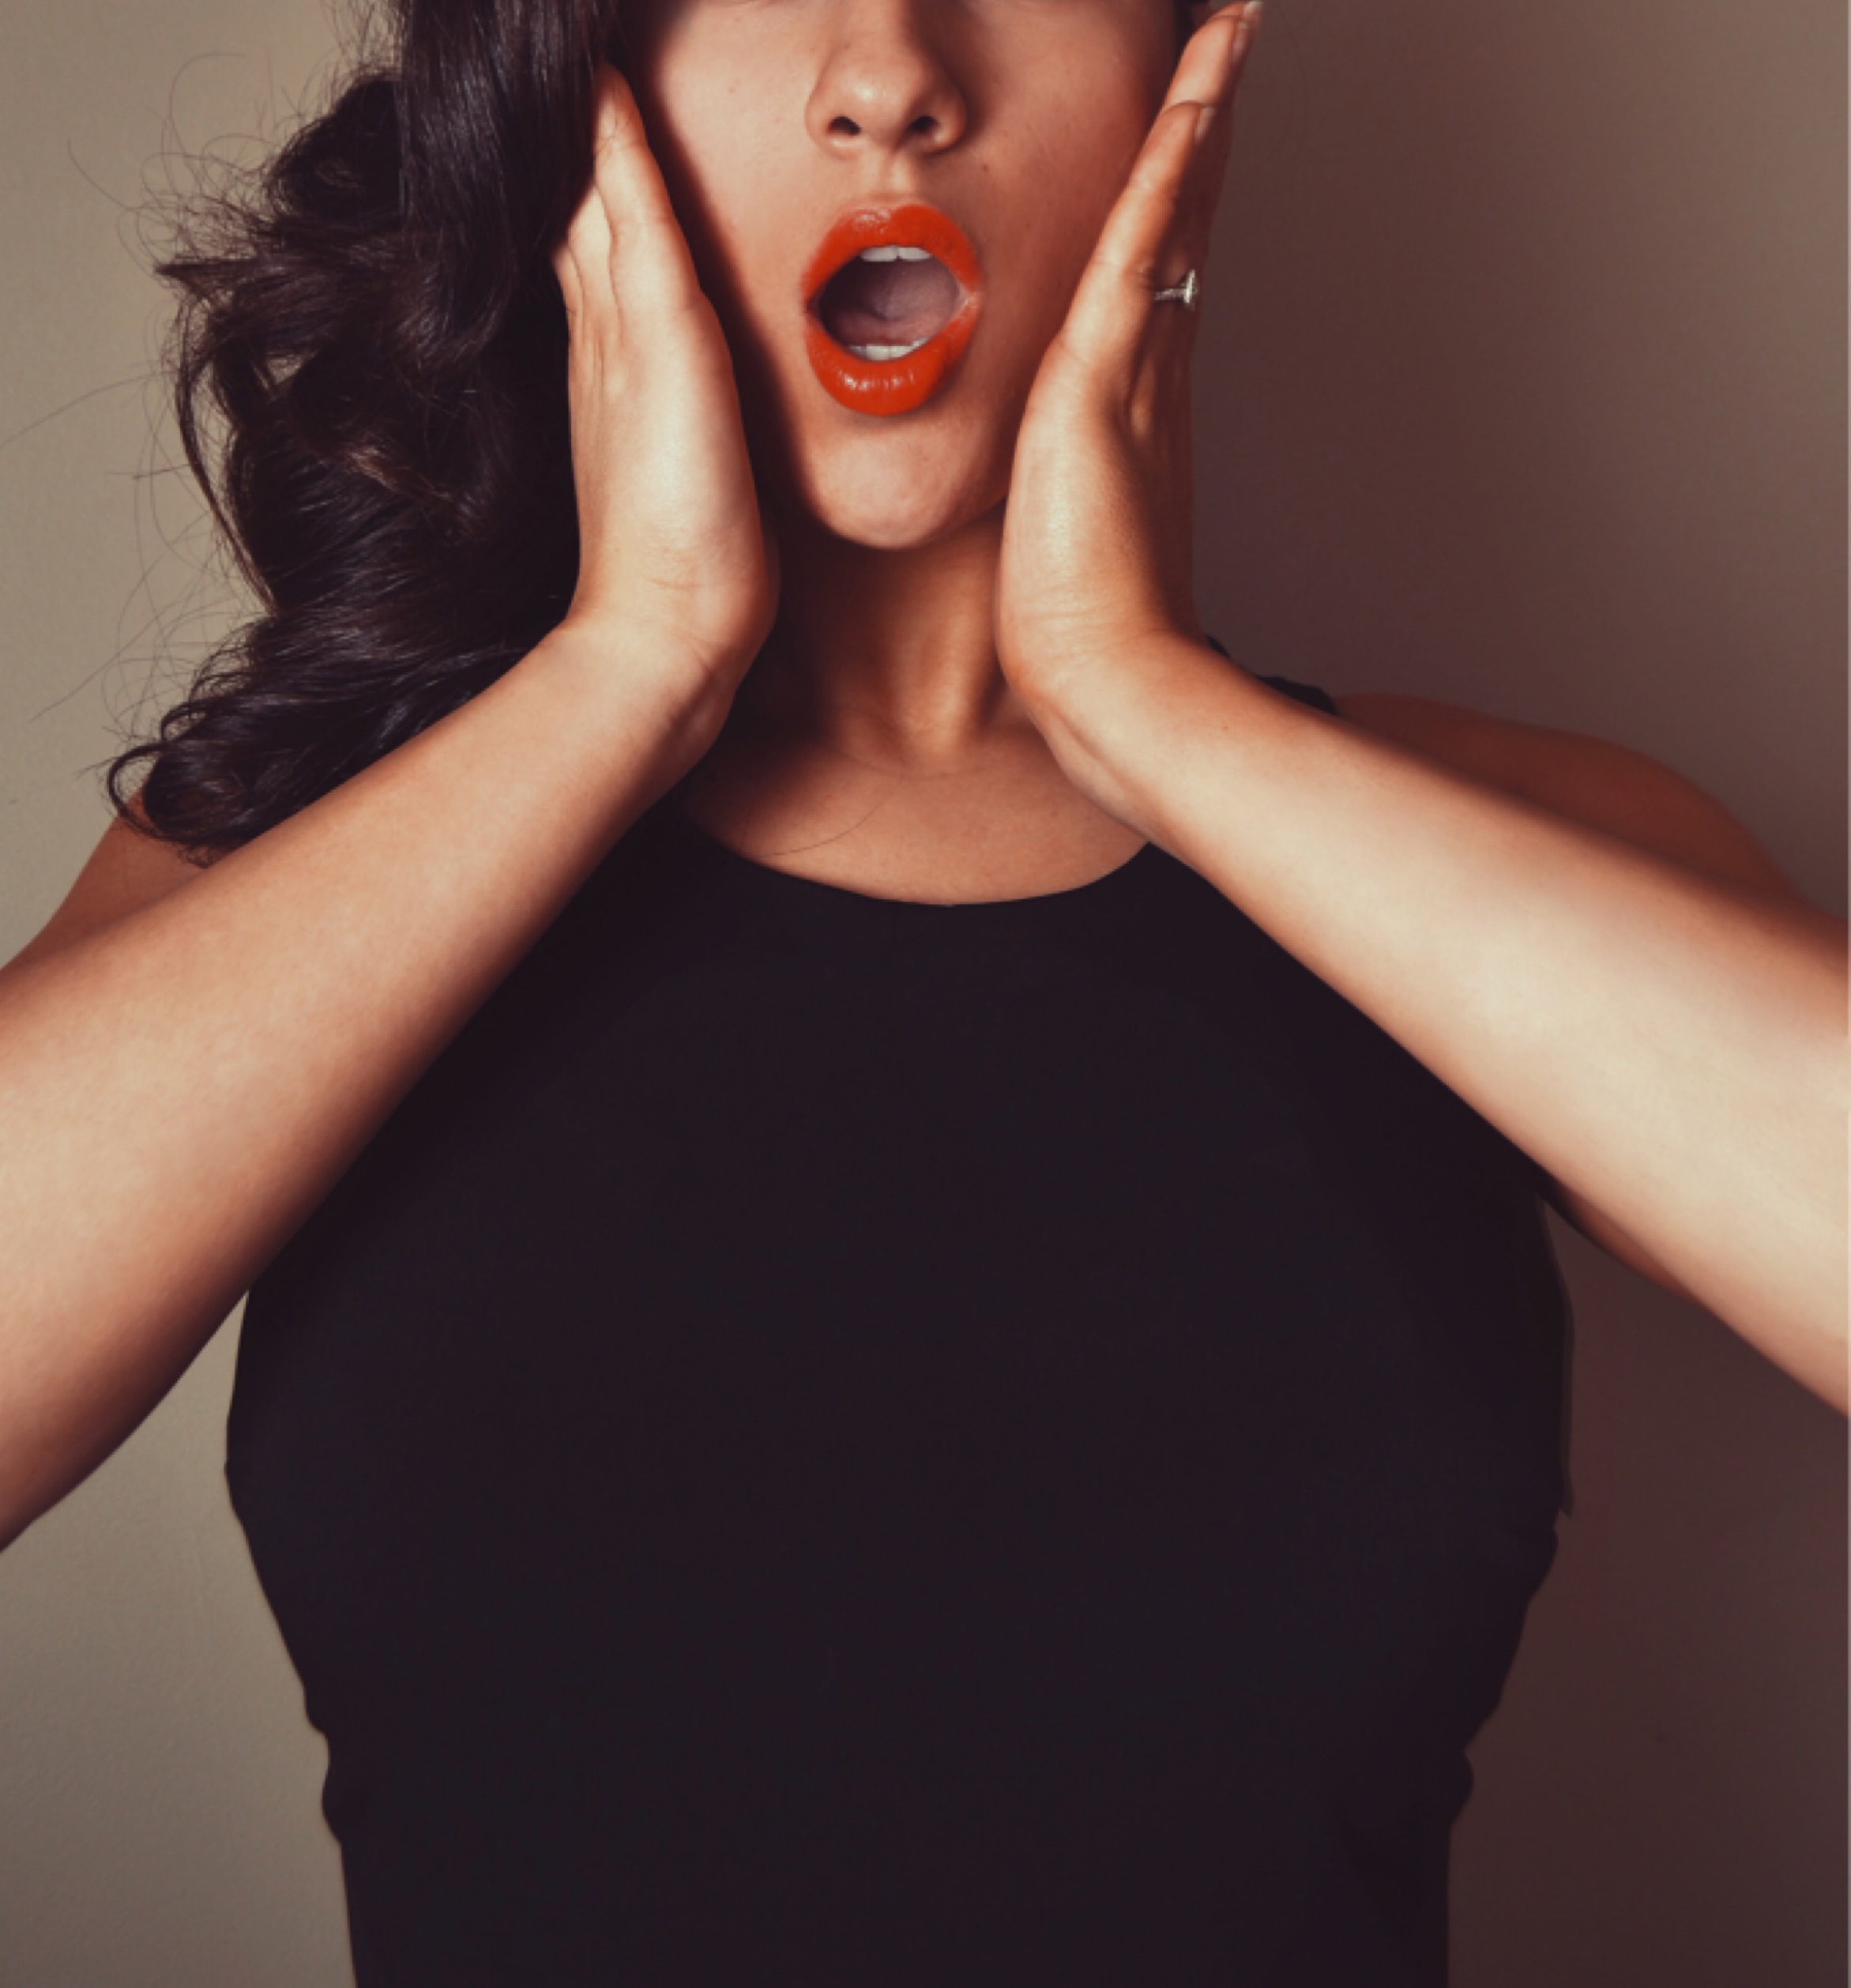
hand, woman, hair, photography, model, fashion, black, arm, hairstyle, long hair, human body, face, dress, neck, eye, beauty, organ, photo shoot, brown hair, sense